Daddy's Gone A-Hunting (1925 film)

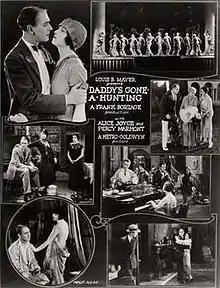
Lobby Card

Daddy's Gone A-Hunting is a 1925 American silent drama film directed by Frank Borzage based upon a play by Zoë Akins, with adaptation by Kenneth B. Clarke. The film brought together Vitagraph leading lady Alice Joyce and English actor Percy Marmont after his success with "If Winter Comes". This is the only film either of the main stars made for MGM. The film was remade in 1931 as "Women Love Once". A print survives in the Národní filmový archiv.